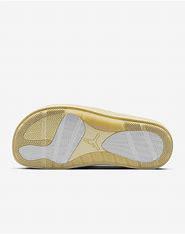
Brand: Jordan
Model: Sophia